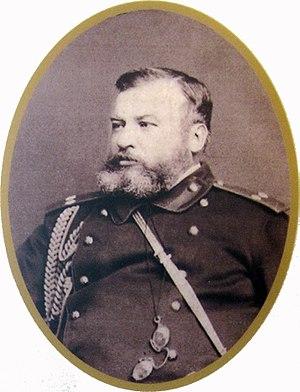
Johann Casimir Ehrnrooth est un militaire et un homme politique d'origine finlandaise. Il est premier ministre de Bulgarie de mai 1881 à juillet 1881.